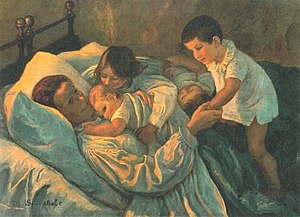
Marie Sandholt
Marie Sandholt: Morgenglæde, 1902, ARoS Aarhus Kunstmuseum [1]
Anna Marie Louise Sandholt var en dansk kunstmaler, født 22.3.1872 i København. Død 24.9.1942 i København.